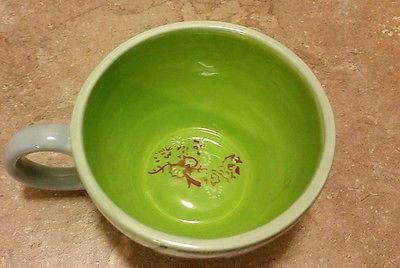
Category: mug